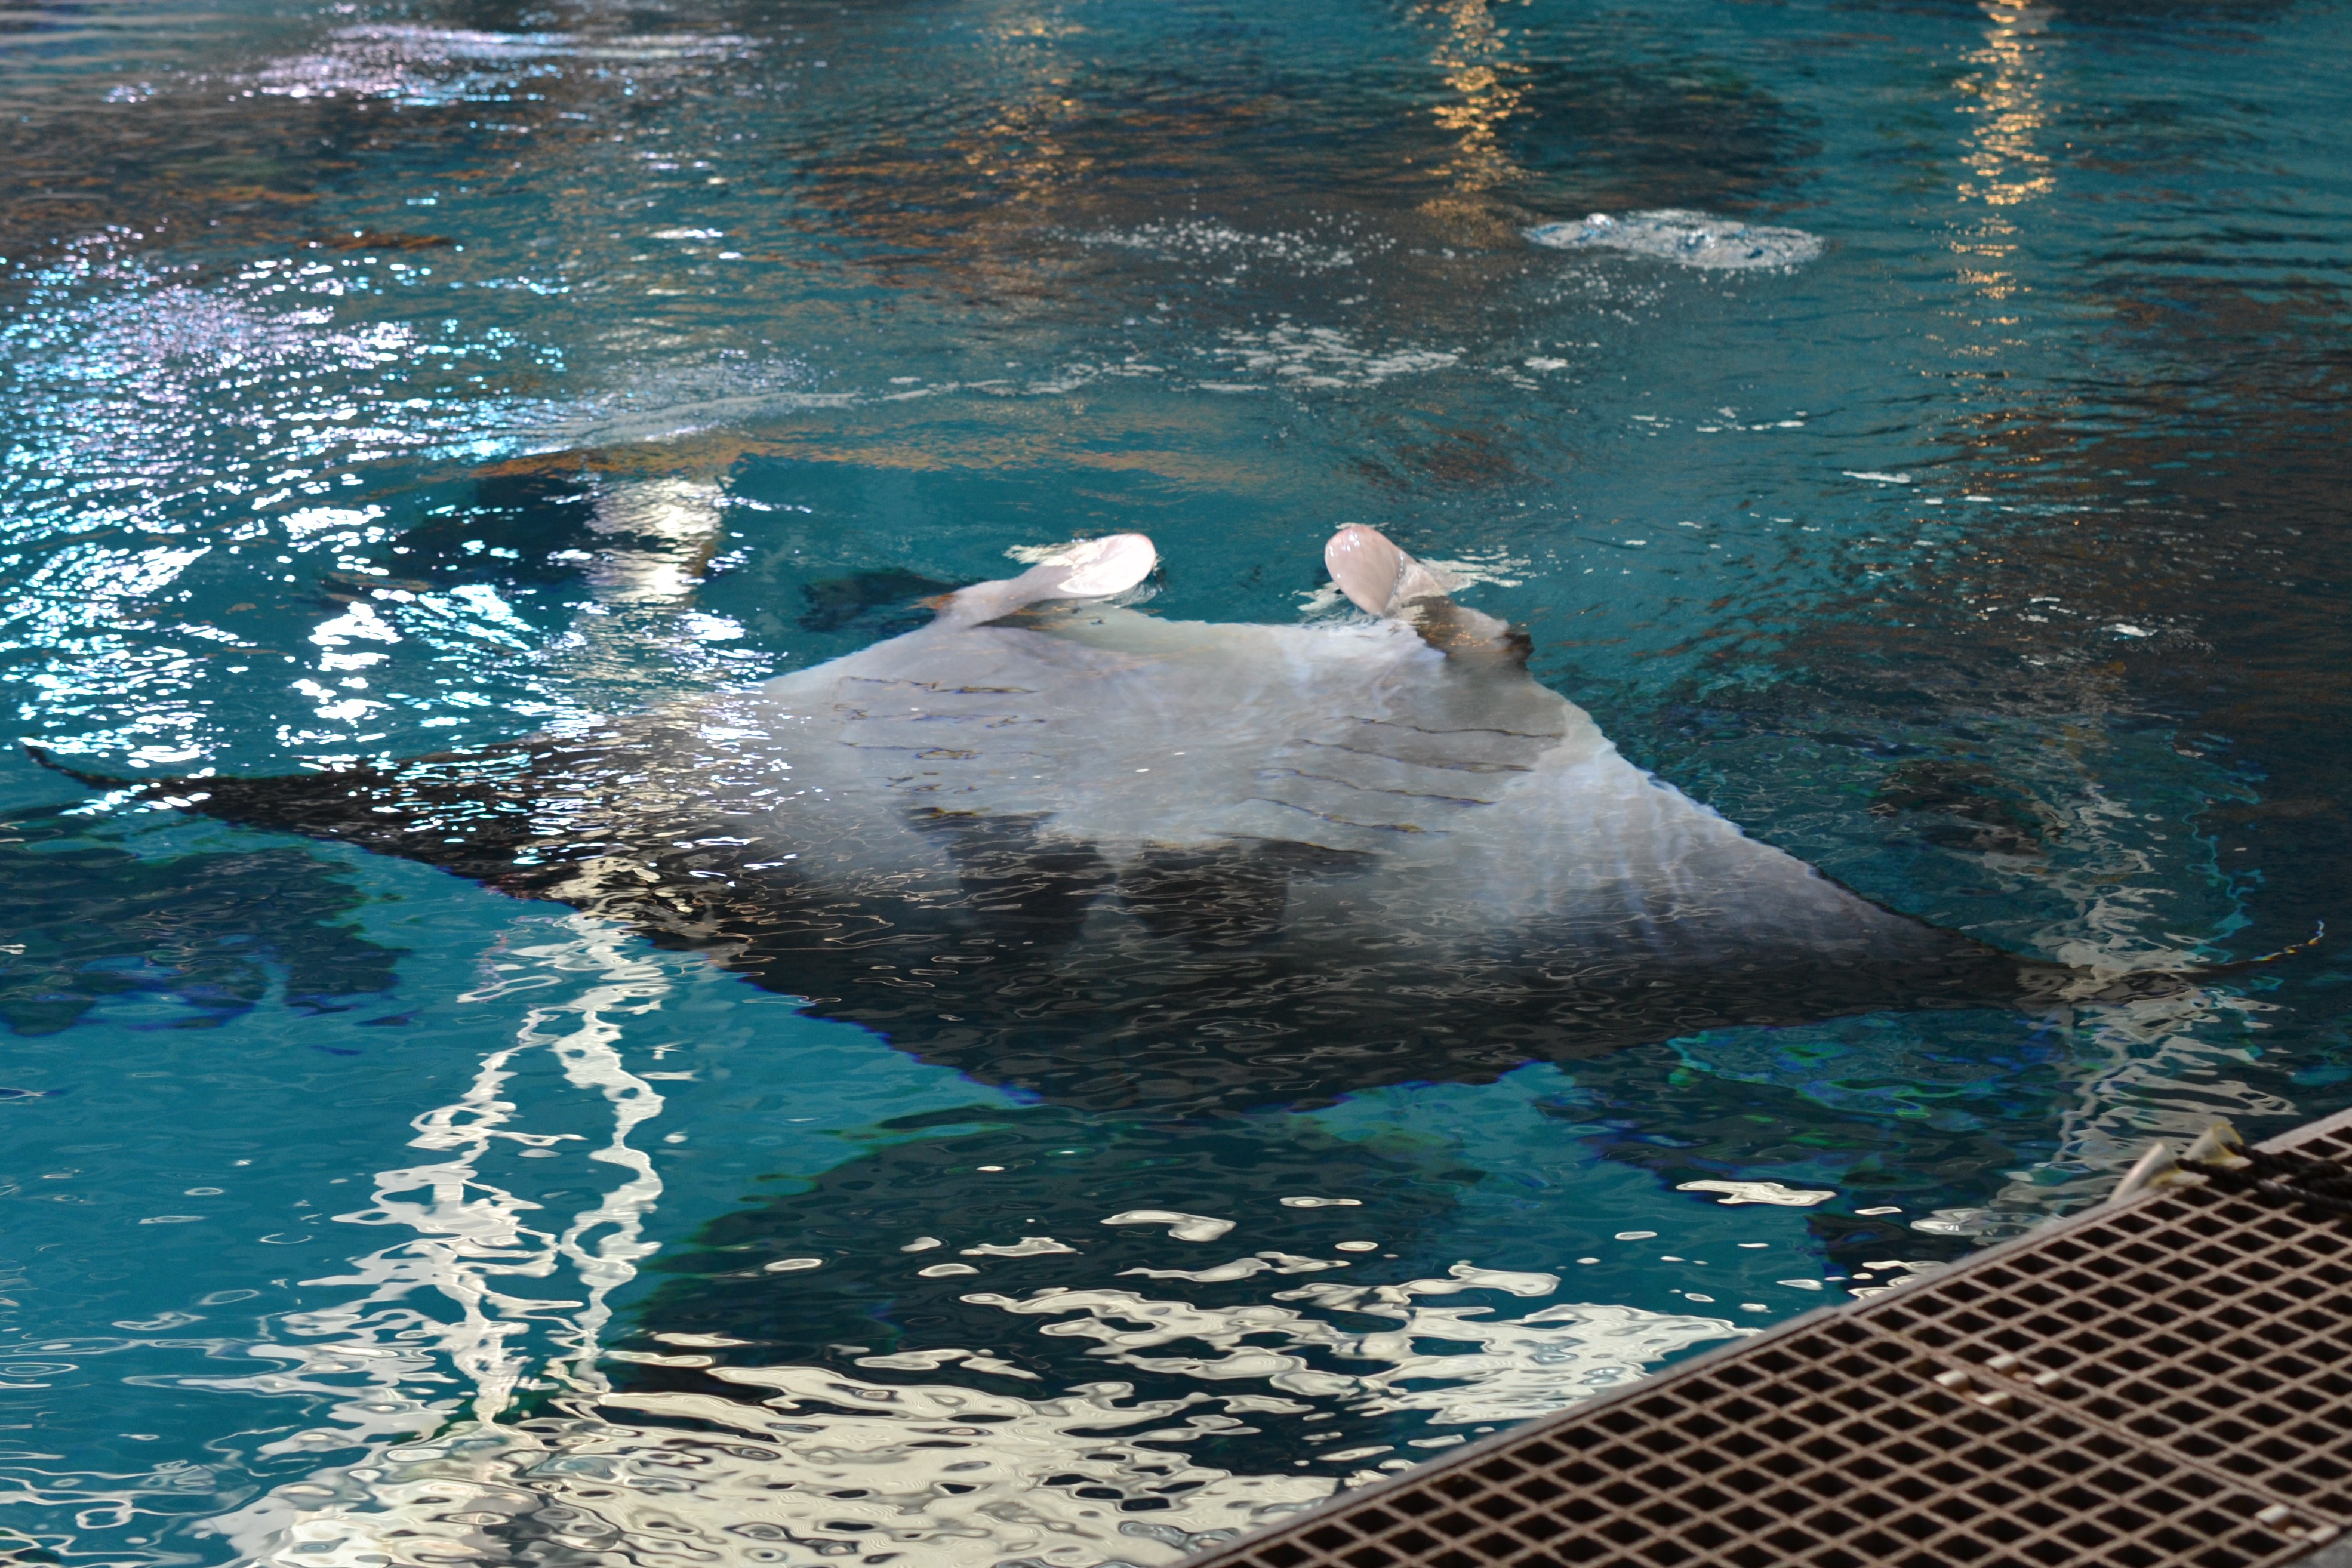
sea, water, nature, ocean, wing, white, ray, animal, pool, wildlife, ice, mammal, blue, aquatic, aquarium, giant, manta, manta ray, marine mammal, marine biology, whales dolphins and porpoises